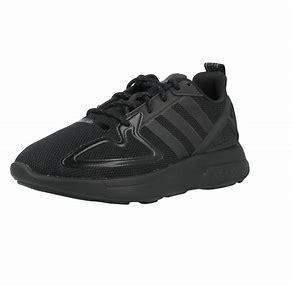
Brand: Adidas
Model: ZX 2K Flux